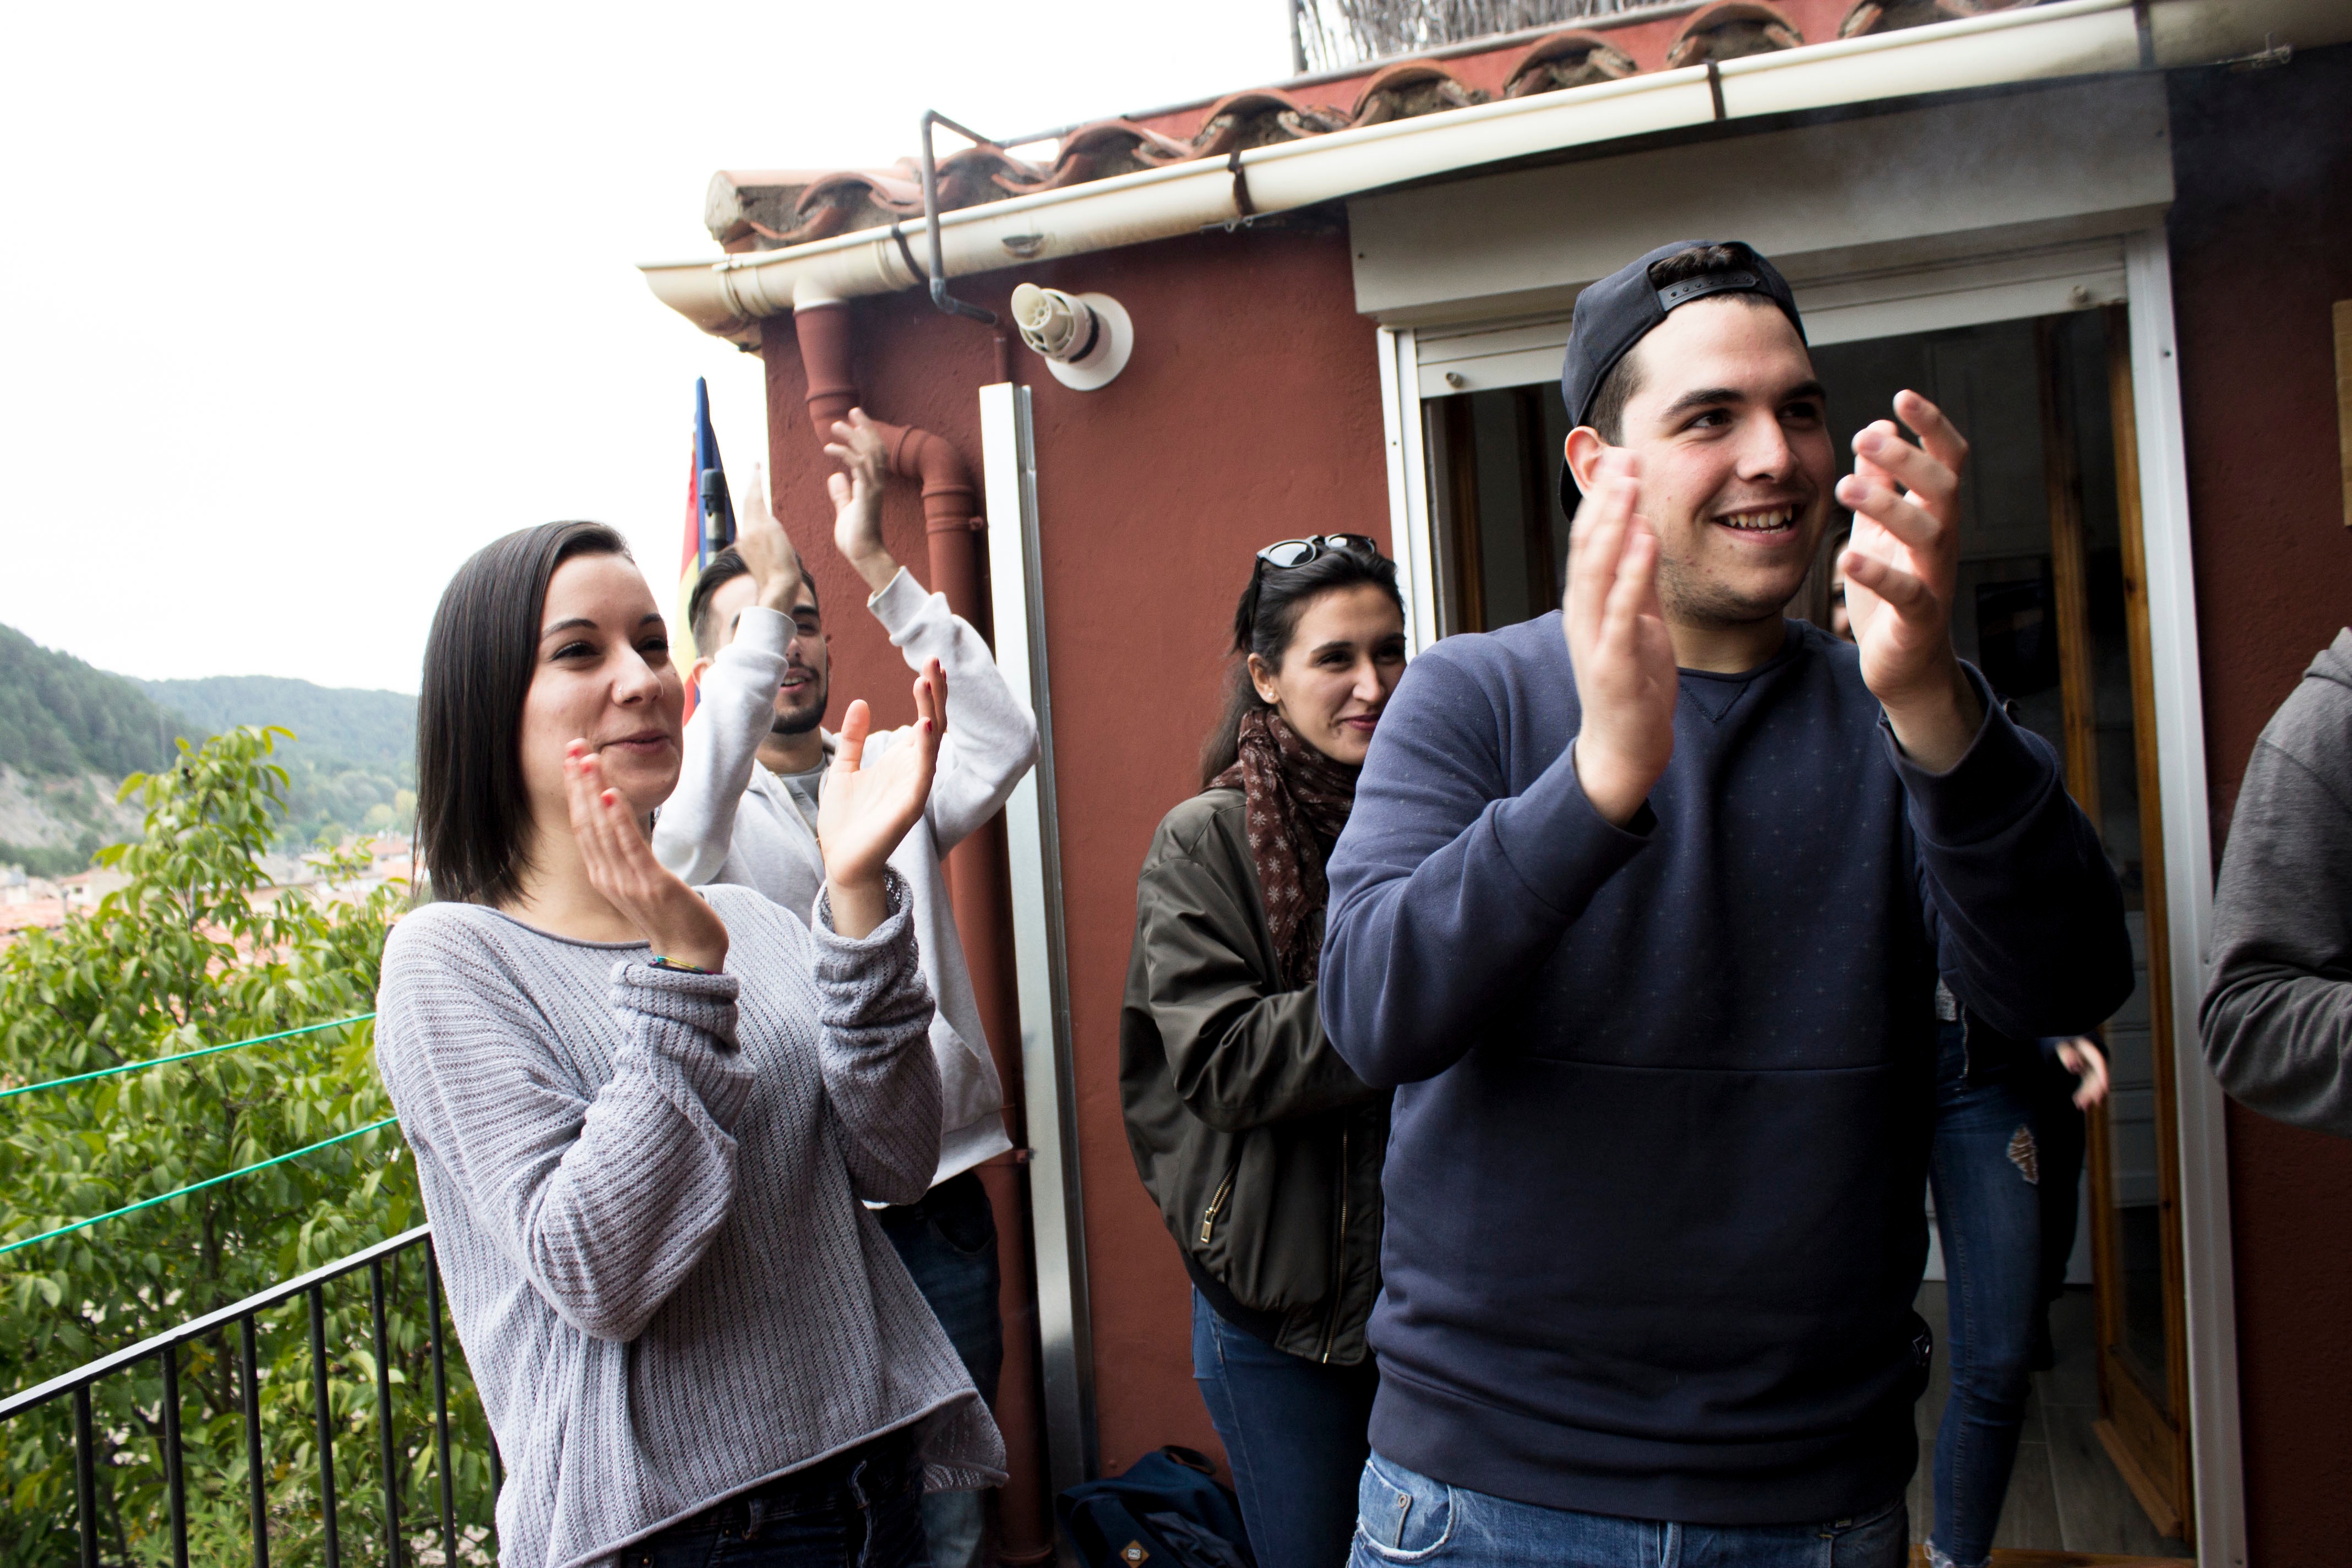
person, people